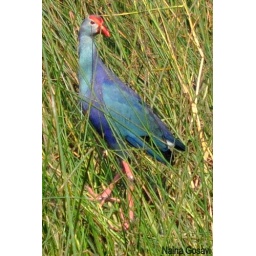
purple swamp hen found in reed bed swamps